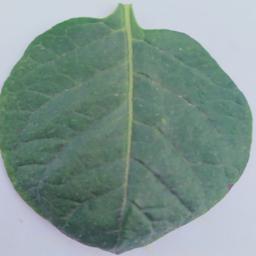
Etiqueta: Sana